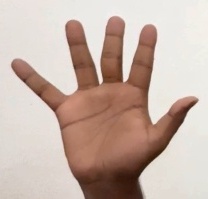
ASL sign: 5